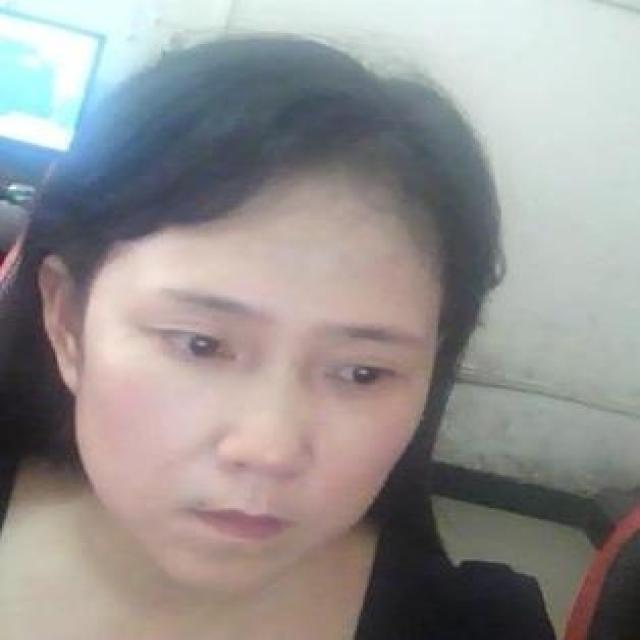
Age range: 21-44